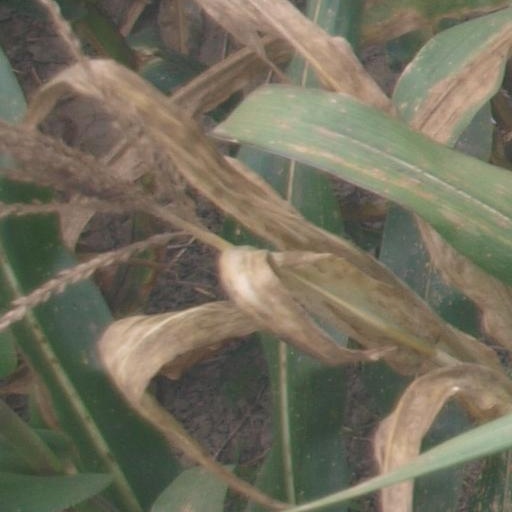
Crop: maize; corn